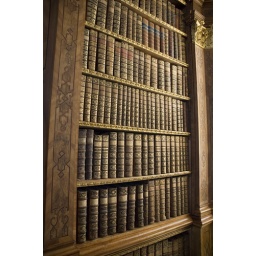
books in the library